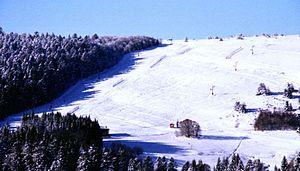
Pistes d'alpin de la station de Prabouré Saint-Anthème
Prabouré est une petite station de sports d'hiver familiale du Puy-de-Dôme située dans la commune de Saint-Anthème. L'histoire du ski à Prabouré débute en 1954 avec l'installation d'un premier télécorde. Le premier téléski débrayable fixe ouvre en 1963, trois autres suivront à la fin des années 60.